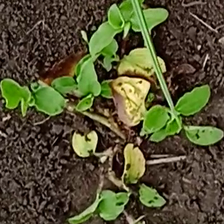
Weed species: Kena_(Commplina_benghalensio)